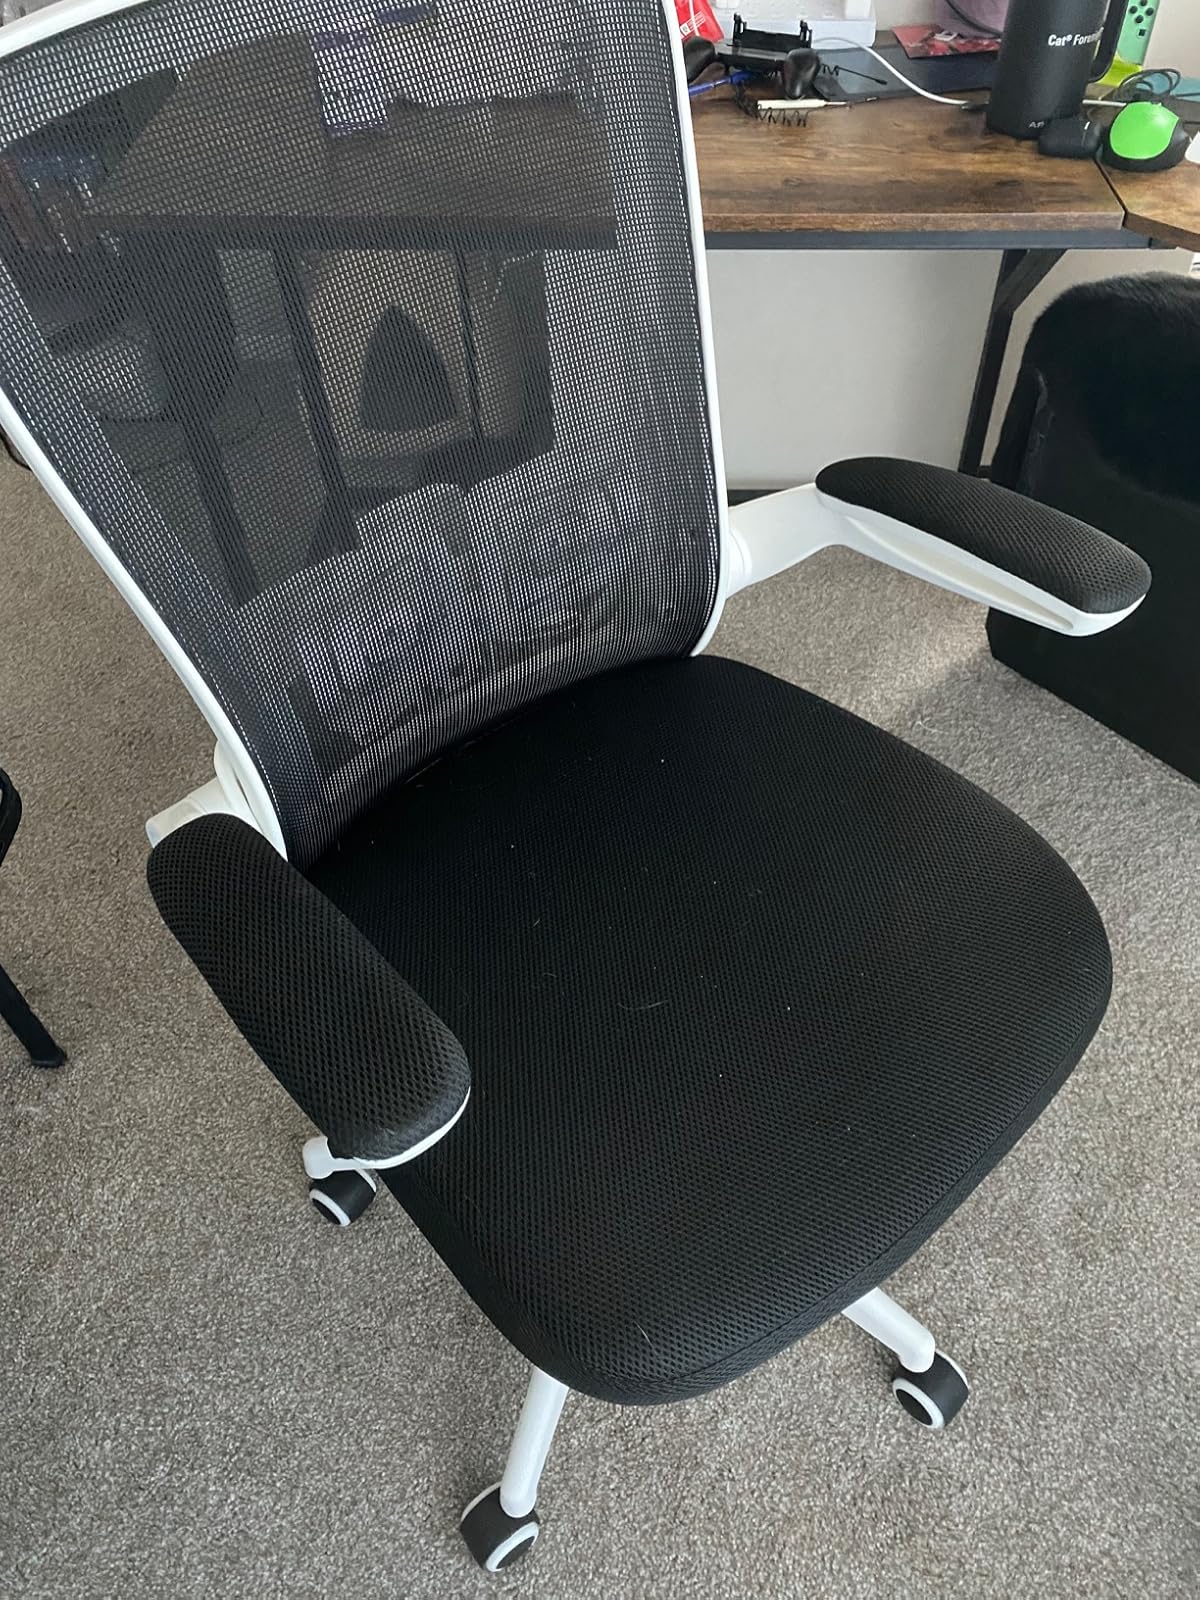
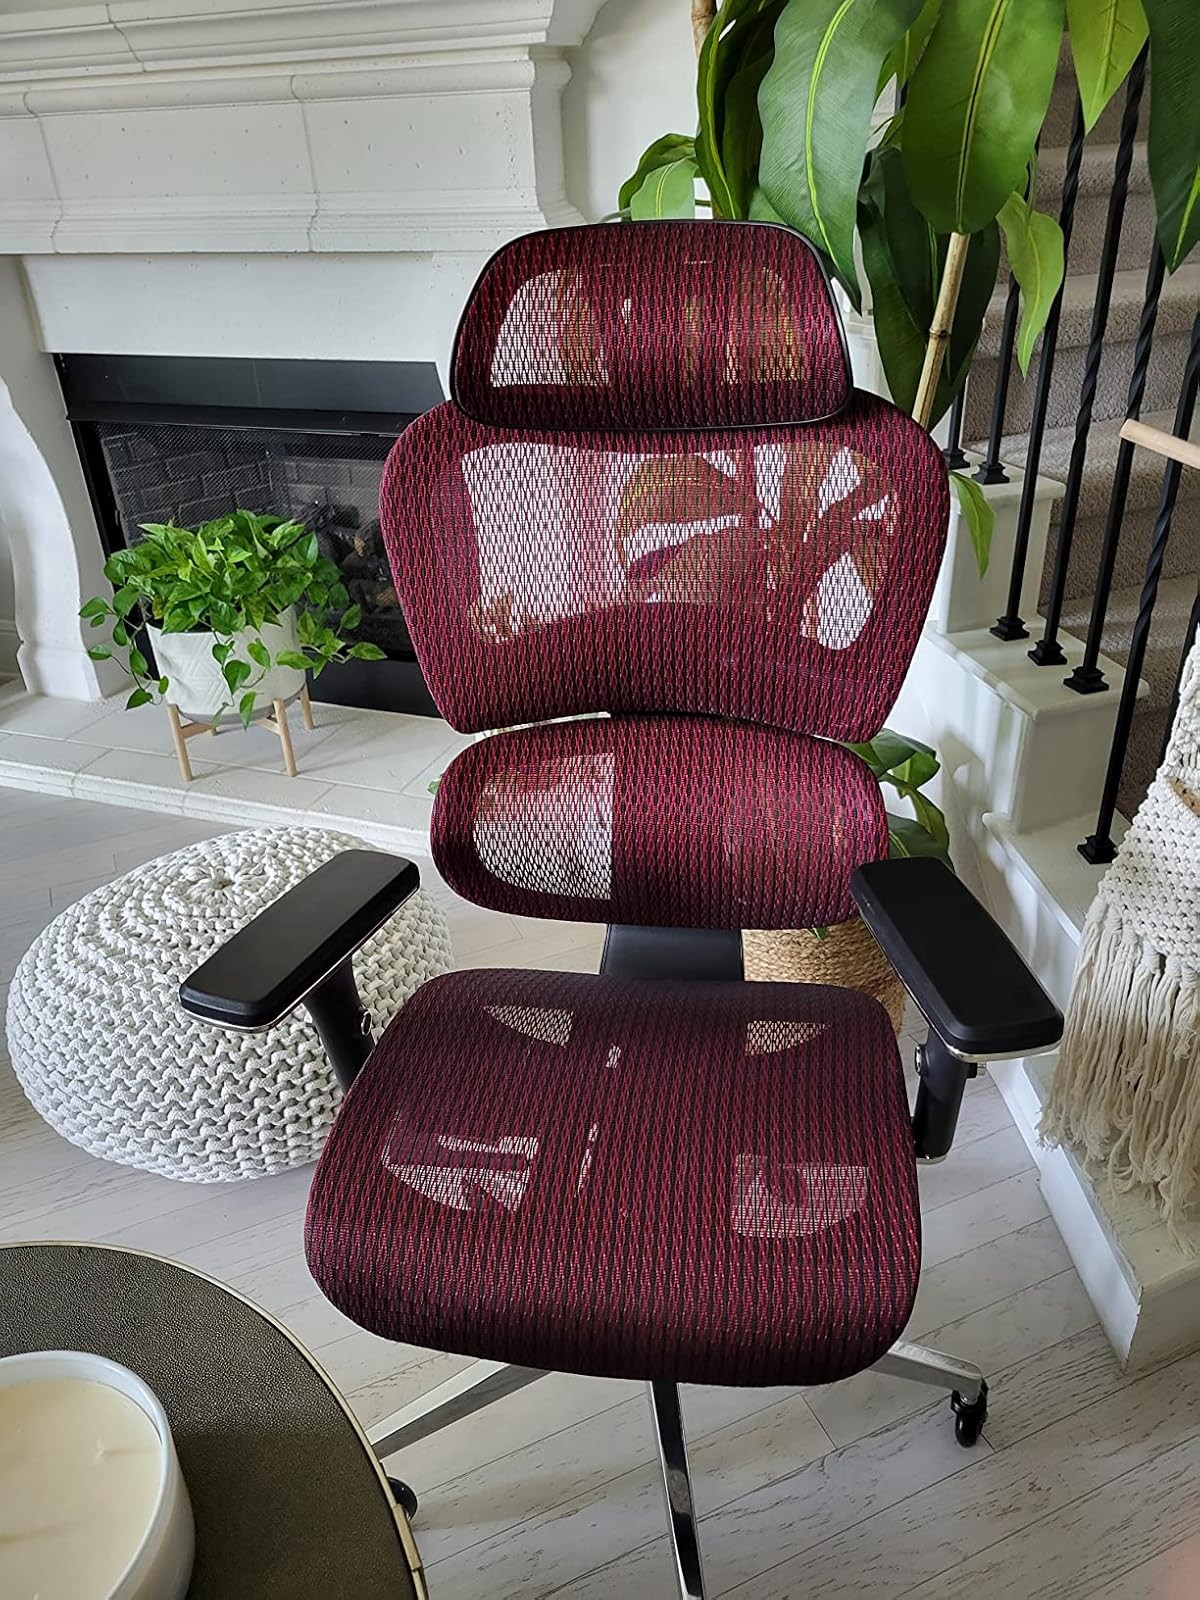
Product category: items_chair
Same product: no